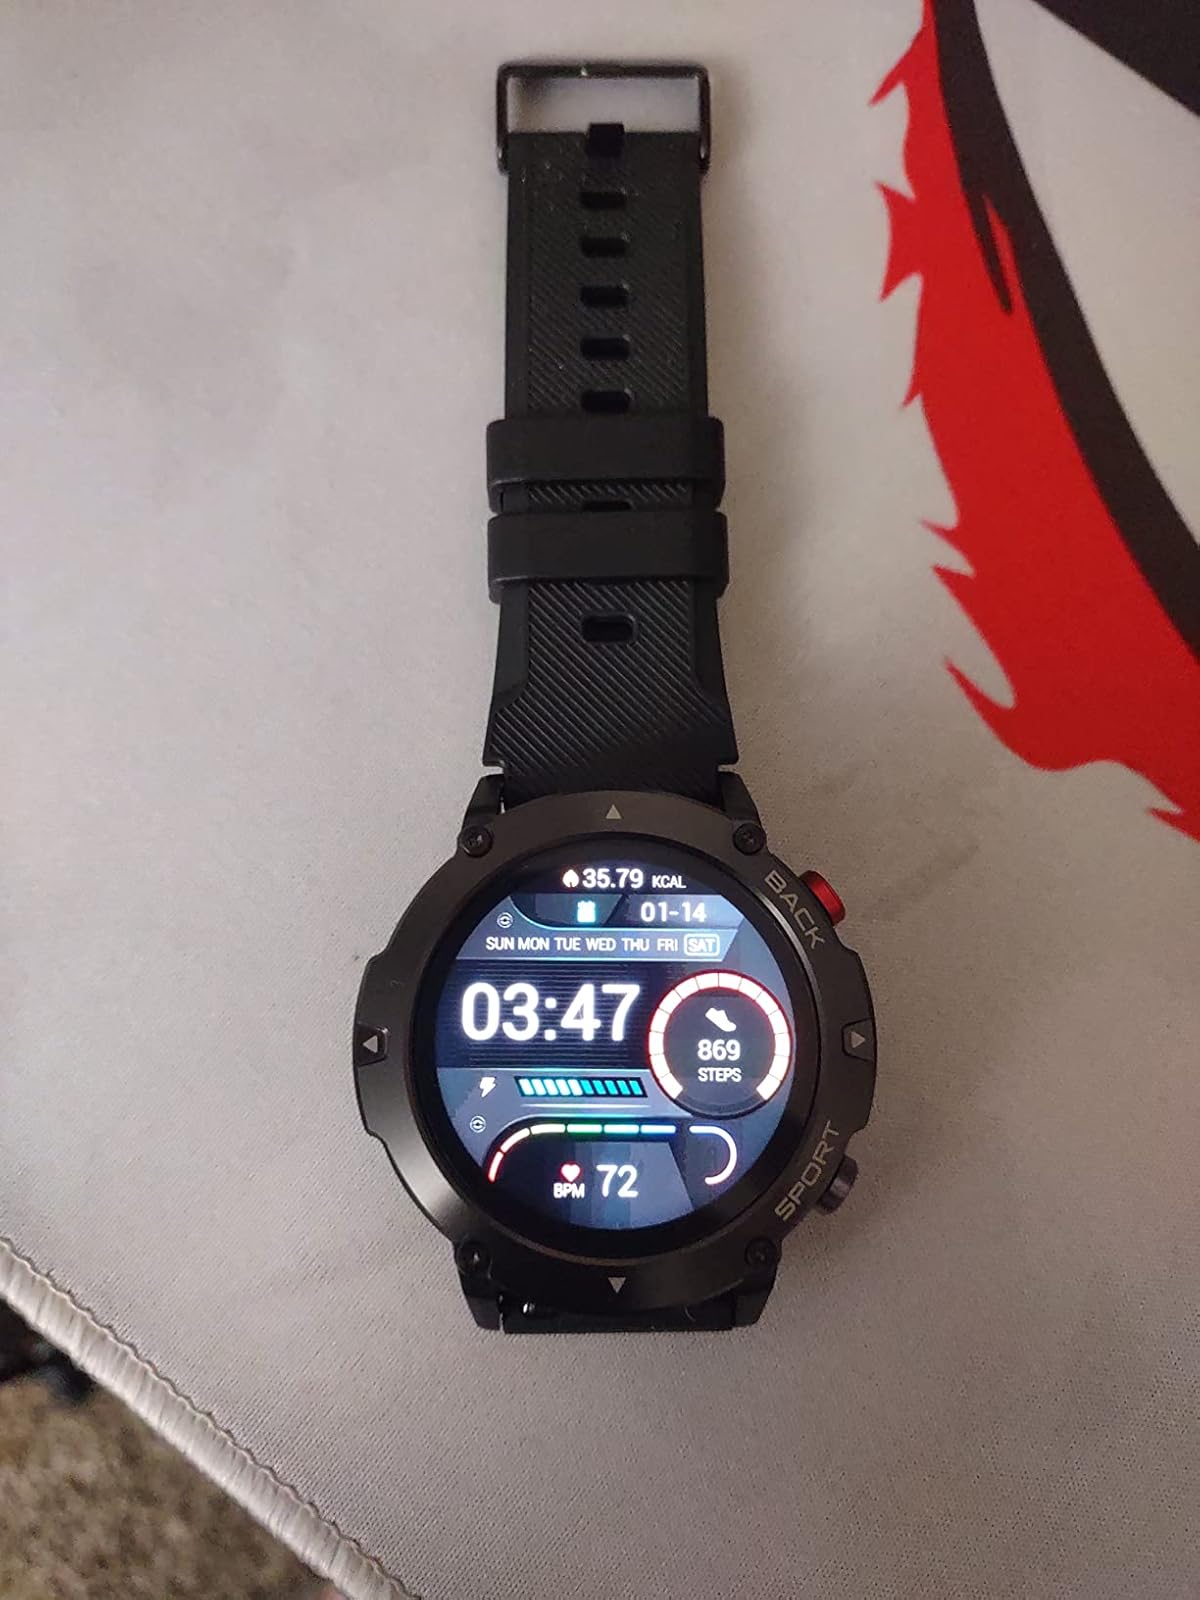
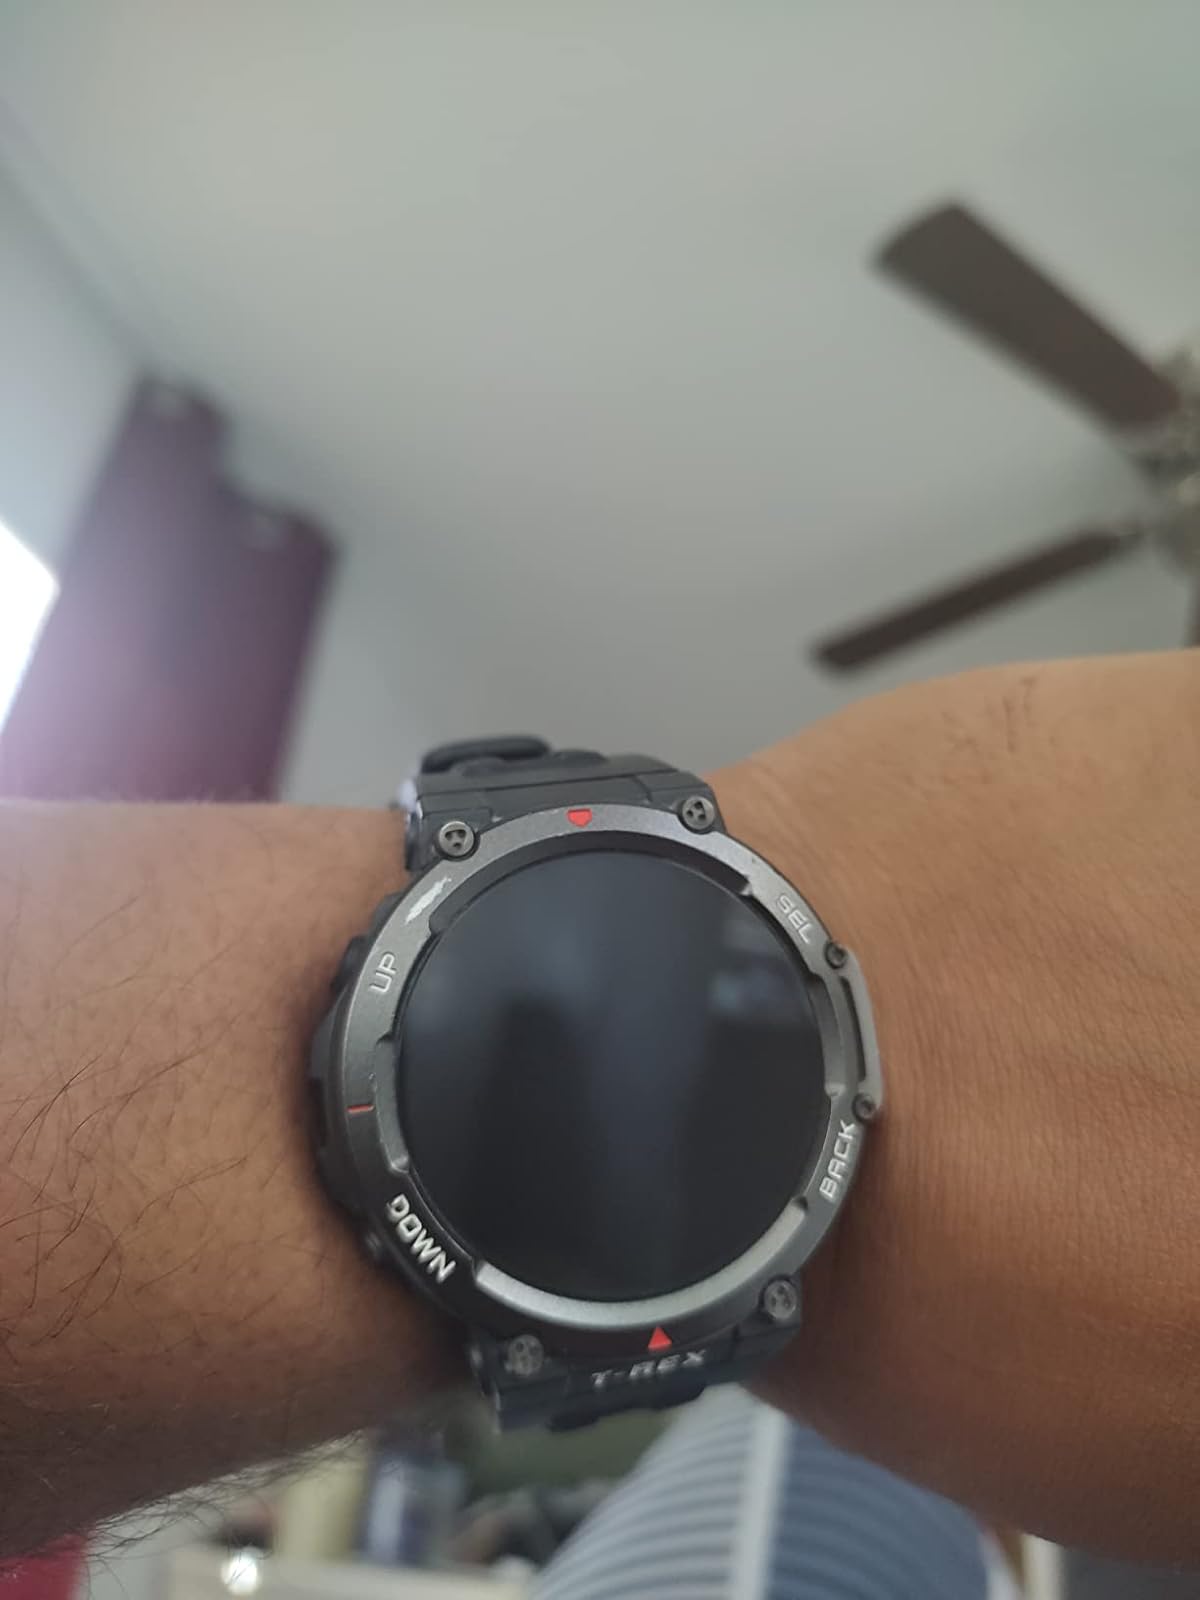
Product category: smartwatch
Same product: no